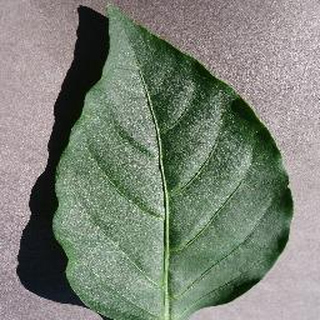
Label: healthy_bell_pepper